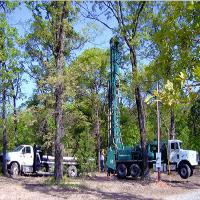
Weather: sun or clear